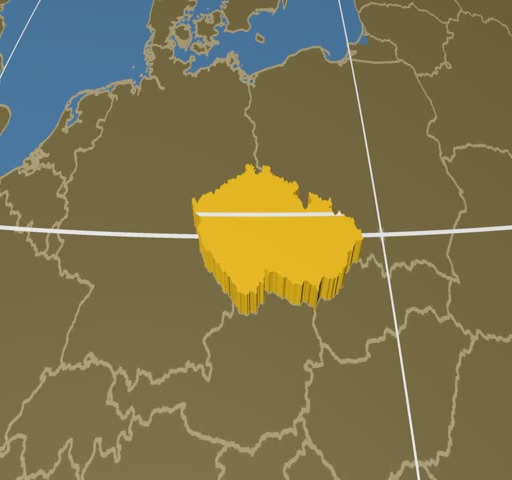
parliamentary republic extruded on the world map with administrative borders and graticule .